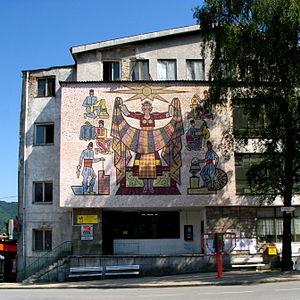
Smolyan est une ville au sud de la Bulgarie, centre administratif de l'oblast de Smoljan et de l'obština de Smoljan. Son nom turc est Paşmaklı ou Ahiçelebi. Avec une altitude située entre 999 et 1 010 m, Smoljan est la ville la plus élevée de Bulgarie.